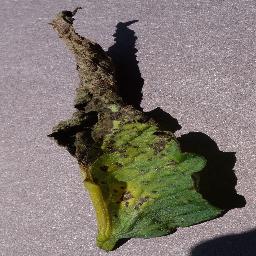
Label: Tomato___Septoria_leaf_spot